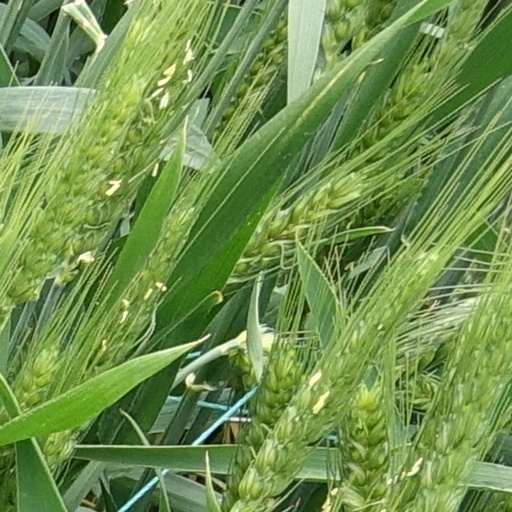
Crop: wheat